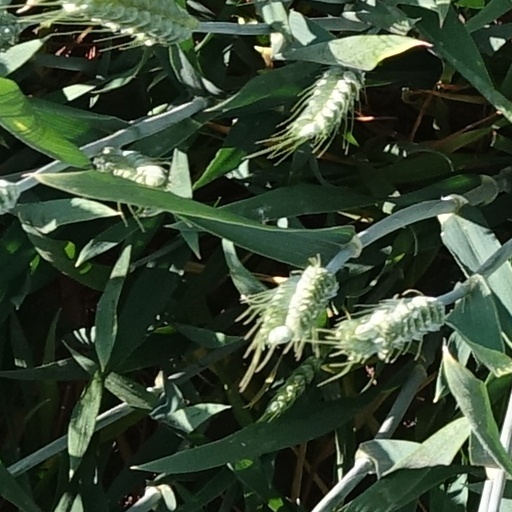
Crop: wheat